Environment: real
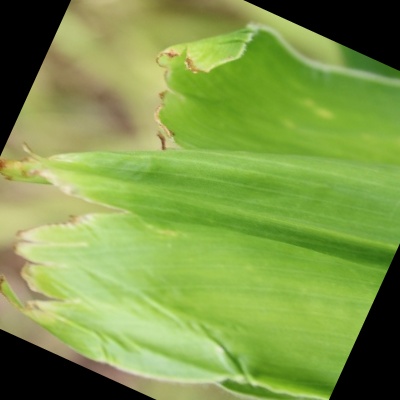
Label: fall_armyworm